Jules Gounon

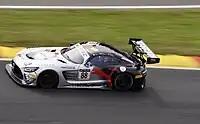
Gounon's Mercedes AMG GT3 during the 2022 24 Hours of Spa

Gounon teamed up with Juncadella and Marciello once more at the rebranded AKKodis ASP Team for the 2022 season of the Endurance Cup. Having taken the overall victory at the 24 Hours of Spa, the Frenchman and his teammates ended up winning the championship at the end of the year, beating out Antonio Fuoco by a mere two points.